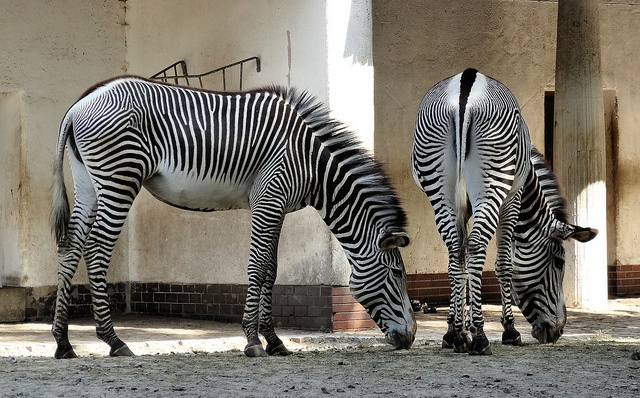
A pair of zebras sniff at the ground underneath them.
Two zebras grazing in a walled in dirt covered are scattered with hay.
two zebras with their heads down in their pen
Two zebras bent over looking on the ground .
Two zebras are eating grass off the ground